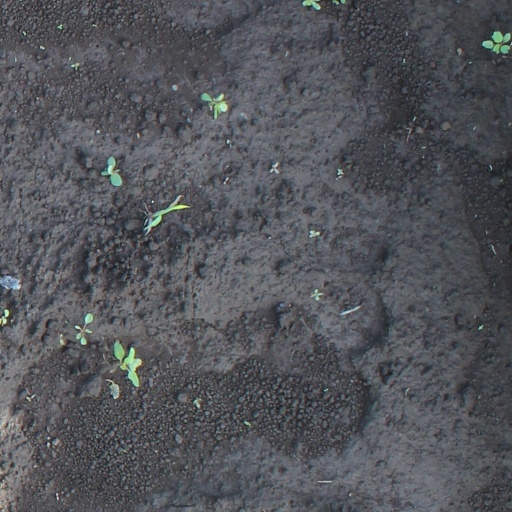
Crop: soybean